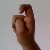
The image shows a hand gesture representing the letter 'X' in Indian Sign Language.